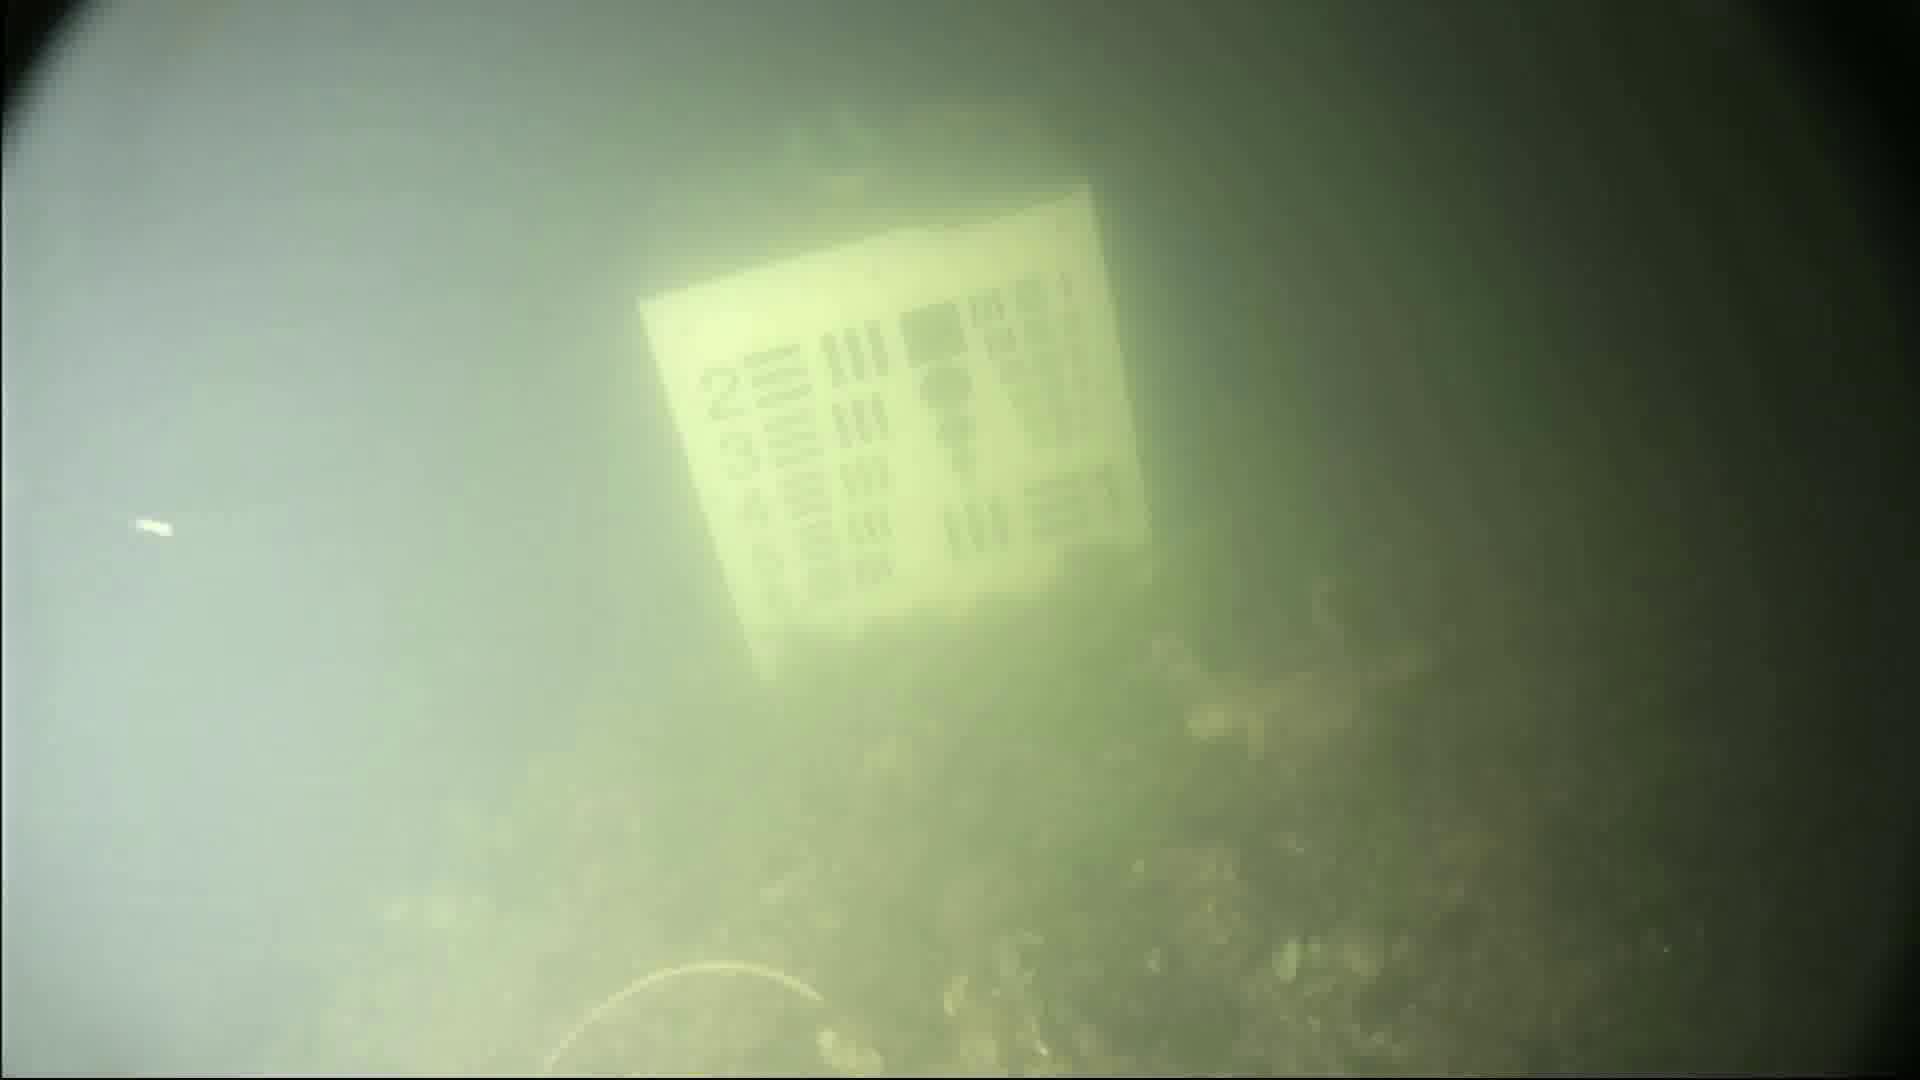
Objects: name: crab